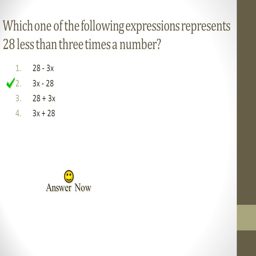
which of the following expressions represents 7 times a number decreased by 13 .